Basel SBB railway station

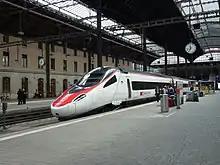
A train awaits departure for Italy.

About 1,000 trains depart from the station daily. Nearly every 90 seconds, a passenger train leaves or stops at the station. Additionally, freight trains still use the through tracks, and post office trains enter and exit the underground postal station.